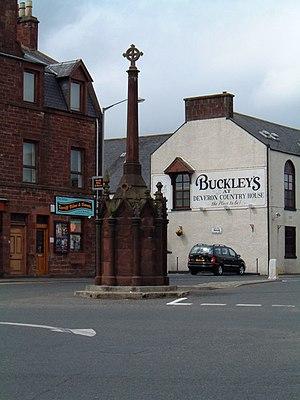
Turriff est une ville et paroisse civile d'Écosse, située dans la région d'Aberdeenshire, sur les bords de la Deveron. Elle est située à 50 kilomètres au nord-ouest d'Aberdeen.